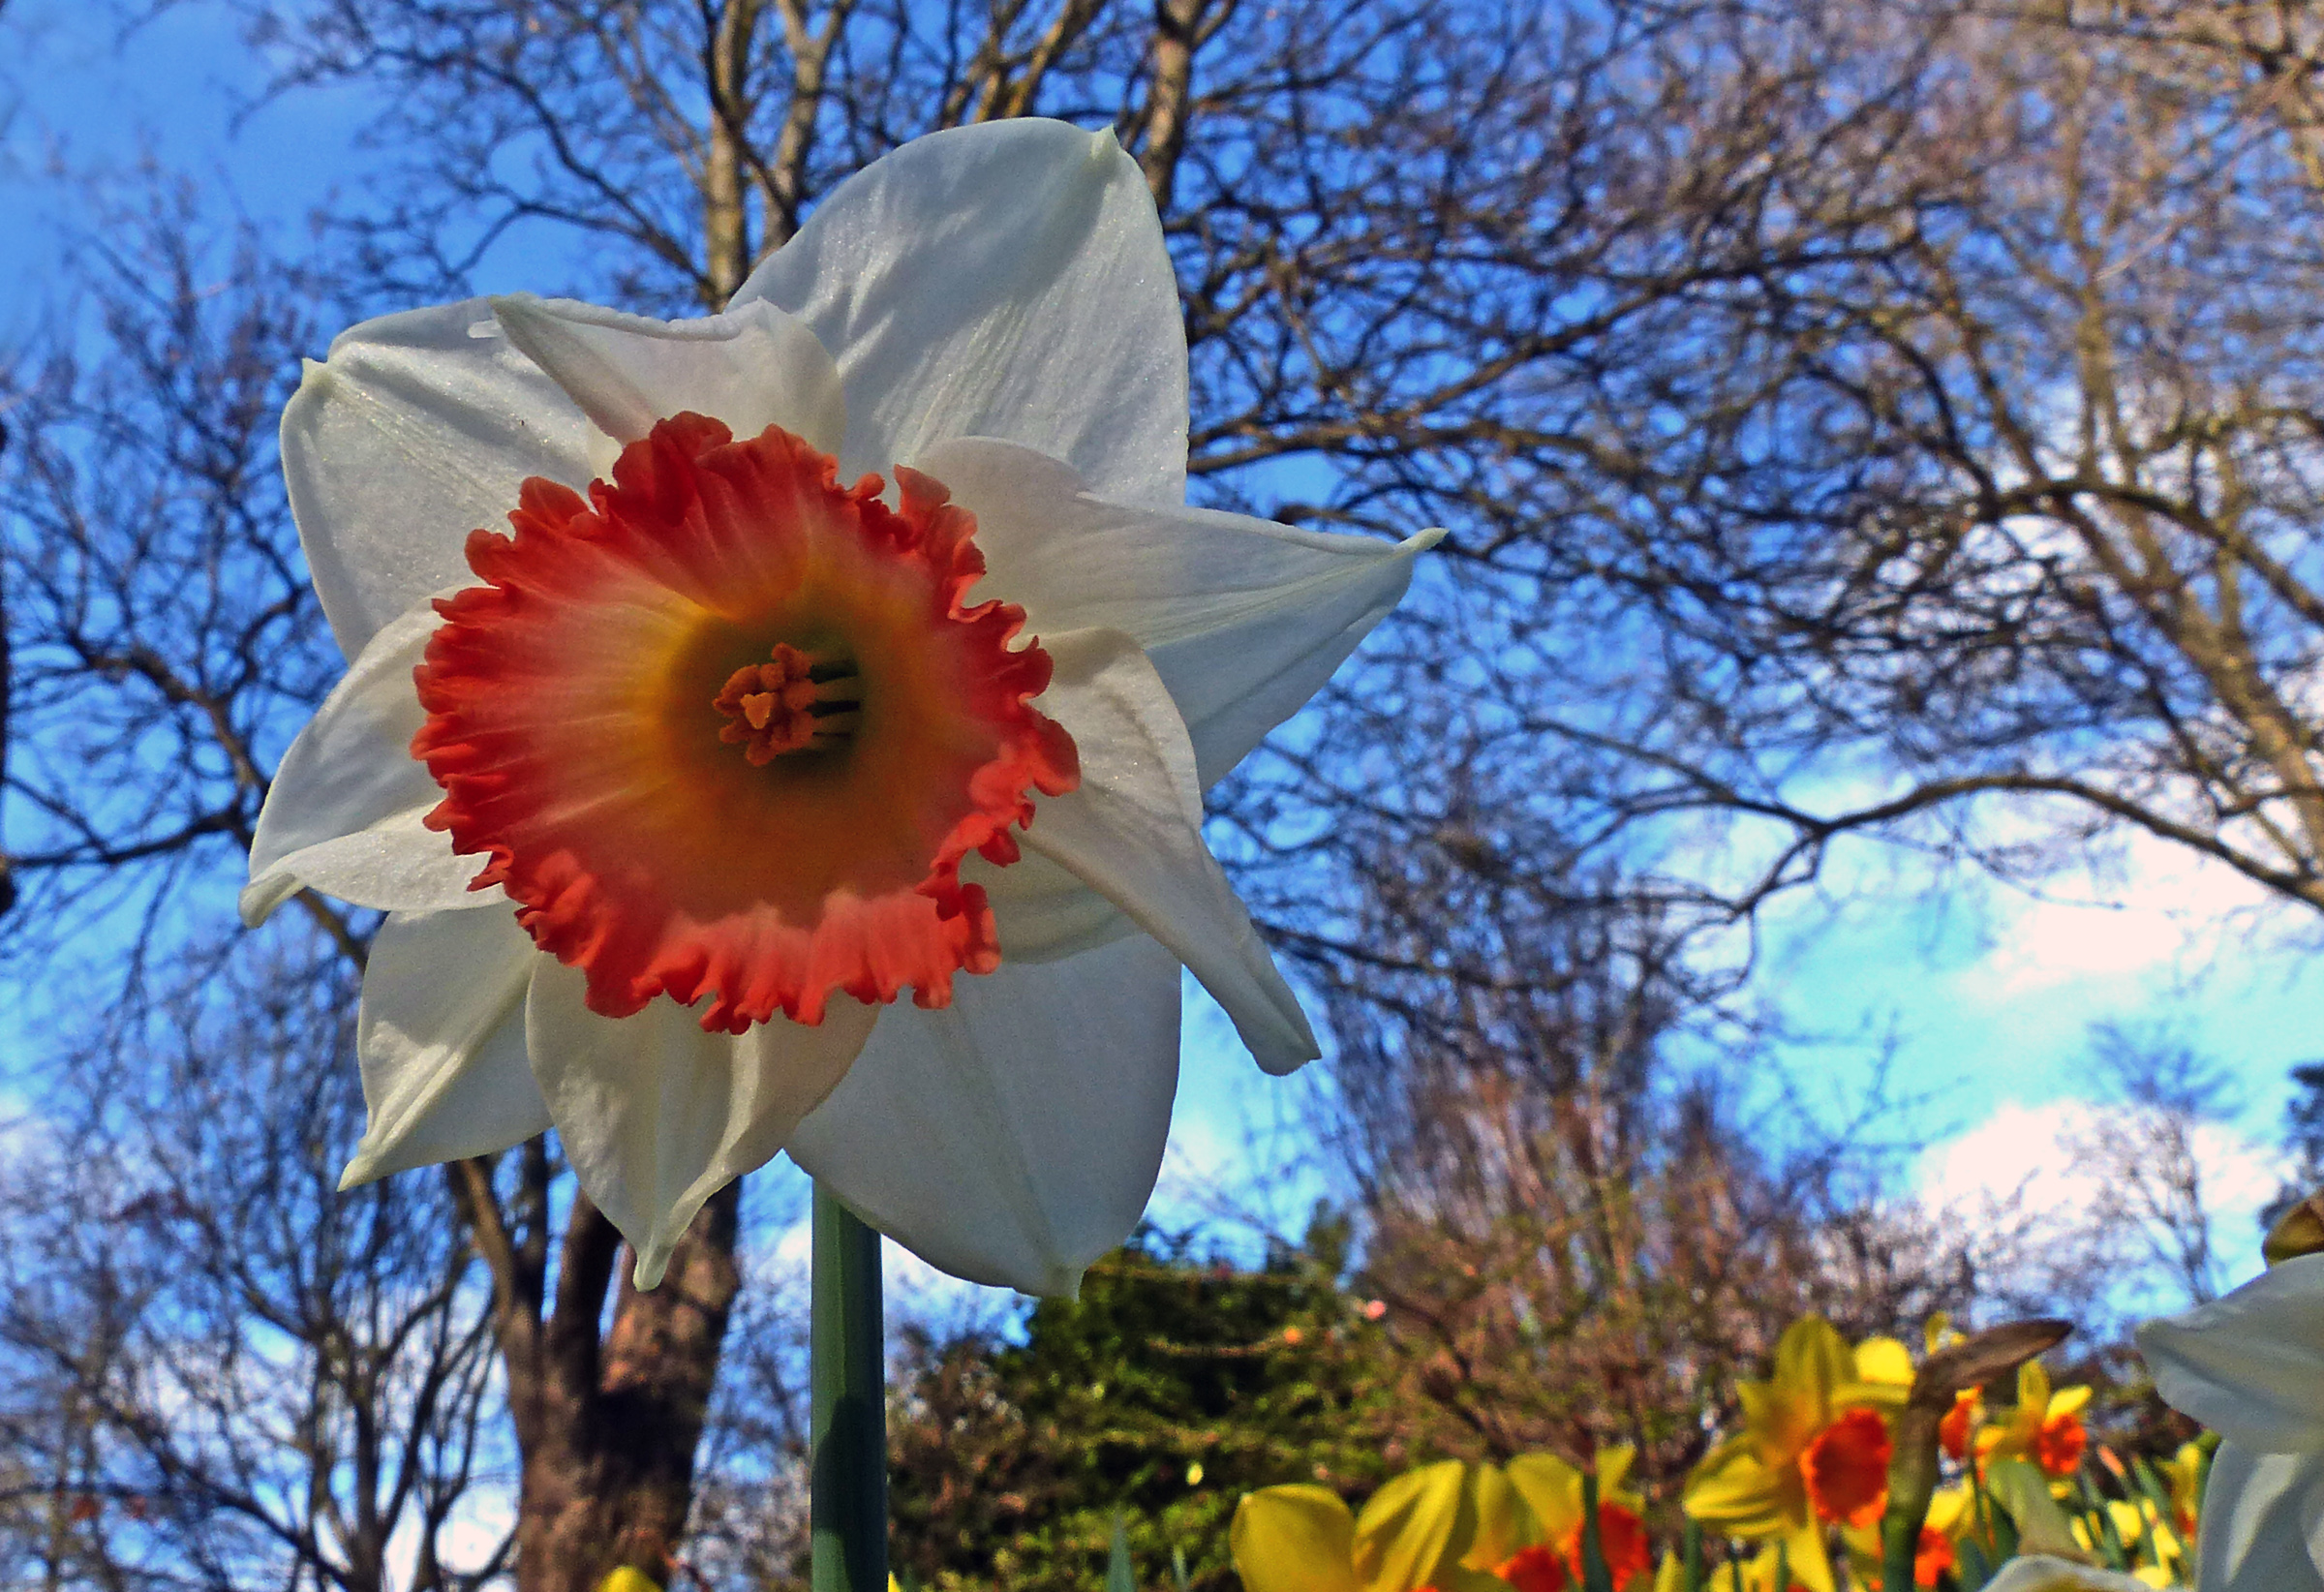
blossom, plant, flower, autumn, botany, flora, season, flowers, bulbs, daffodils, panasonicdmcfz200, springflowers, whiteandorange, flowering plant, daisy family, land plant